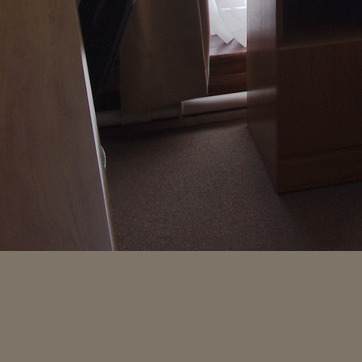
Material: carpet